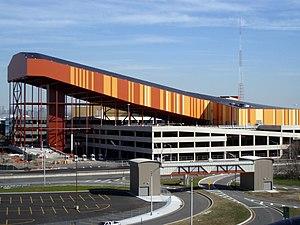
Le MetLife Sports Complex est un complexe sportif et de divertissement situé à East Rutherford, dans le New Jersey. Il se compose actuellement de plusieurs infrastructures comme le MetLife Stadium, le Meadowlands Racetrack, le Izod Center, la Meadowlands Sports Complex Rail Station, le Timex Performance Center et le American Dream Meadowlands. Le complexe est la propriété de la New Jersey Sports and Exposition Authority.